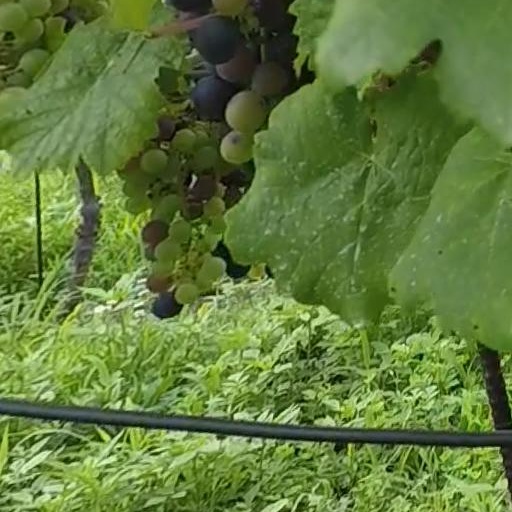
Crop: grape